Henry P. H. Bromwell

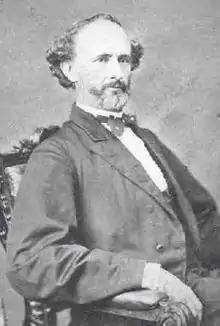
Henry P.H. Bromwell

Henry Pelham Holmes Bromwell (August 26, 1823 – January 9, 1903) was an American lawyer, politician from Illinois, and prominent Freemason. He was a lawyer and judge who served as a U.S. representative from Illinois from 1865–1869 and continued to practice law when he moved to Colorado in 1870 where he was appointed to compile the state's statutes. Bromwell was initiated into freemasonry in 1854, and he became the Grand Master of Illinois in 1864. When he moved to Colorado he became that state's first Honorary Grand Master. He developed the Free and Accepted Architects, a new rite for Freemasonry which sought to teach its initiates the lost work of the craft embodied in Bromwell's Geometrical system. After his death, the Grand Lodge of Colorado published his work on the esoteric nature of Sacred geometry in the book "Restorations of Masonic Geometry and Symbolry".